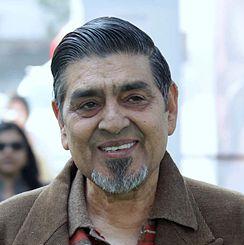
Age: 65